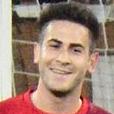
Age: 23